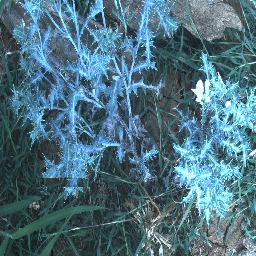
Label: negative